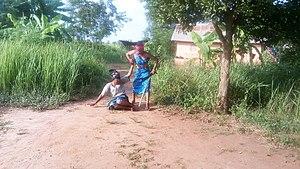
La violence conjugale est la violence exercée par un des conjoints sur l'autre, au sein d'un couple, s'inscrivant dans un rapport de domination et se distinguant des disputes conjugales entre individus égaux. Elle s’exprime par des agressions verbales, psychologiques, physiques, sexuelles, des menaces, des pressions, des privations ou des contraintes pouvant causer chez la victime des dommages psychologiques, physiques, un isolement social voire aller jusqu'à la mort.